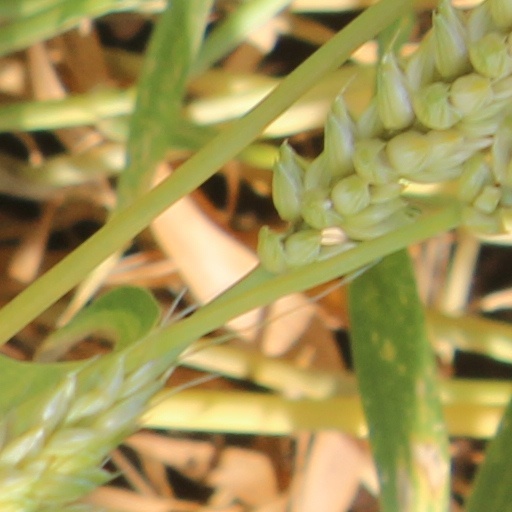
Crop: wheat